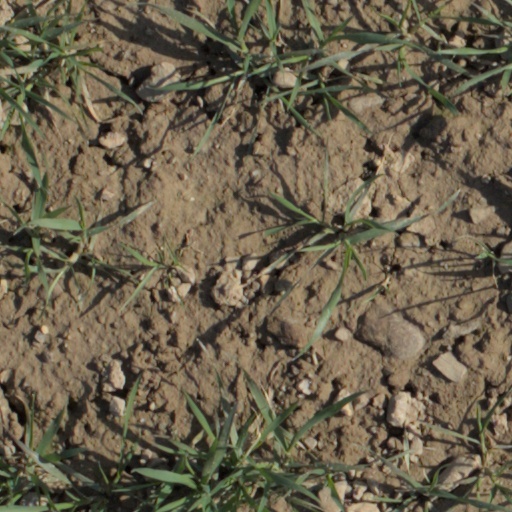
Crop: wheat